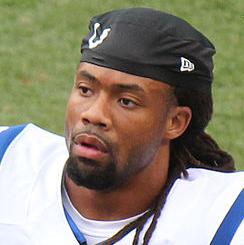
Age: 26